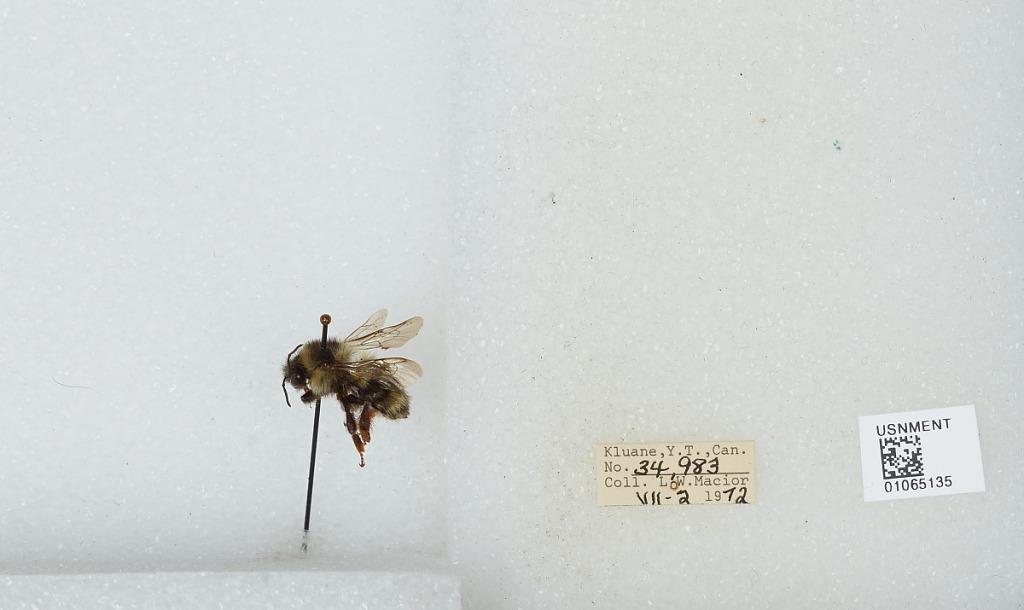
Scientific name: Bombus bifarius nearcticus
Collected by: L. Macior
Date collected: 1972-7-2
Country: Canada
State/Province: Yukon Territory
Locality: Kluane
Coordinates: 60.75, -139.5